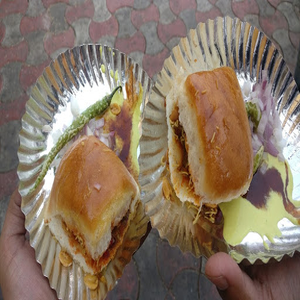
Dish: dabeli